Suō Province

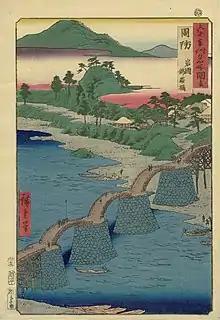
Hiroshige "ukiyo-e" "Suo" in "The Famous Scenes of the Sixty States" (六十余州名所図会), depicting the Kintai Bridge

Before the establishment of the "Ritsuryō" system, the area of Suō was under control of various semi-independent "kuni no miyatsuko": Ōshima Kuni (Suō-Ōshima), Suō Kuni (Kumage County, Kuga County), Hakuki Kuni (Kishiki County), Tsunu Kuni (Tono County), and Sawa Kuni (Sawa County) . These were united to form the Ritsuryo province, which initially consisted of five counties: Oshima, Kumage, Tsuno, Sawa, and Kisiki. Kuga County was divided from Kumage in 721 to form the sixth counties. In the Asuka period, the Iwakisan Kōgoishi mountain fortification was constructed against a possible invasion by Tang dynasty China and the Kingdom of Silla in Korean peninsula. Wooden tally strips bearing the name of 'Suho Province', 'Shuyō Province' and 'Suō Province' have been found at the ruins of Fujiwara-kyō and Heijō-kyō and the names were used interchangeably in Nara period records, such as the "Nihon Shoki".